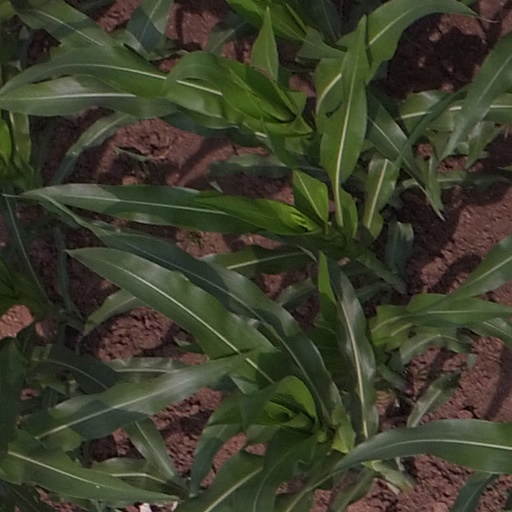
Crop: maize; corn